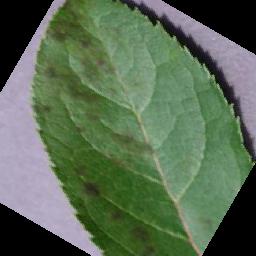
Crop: apple
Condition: scab